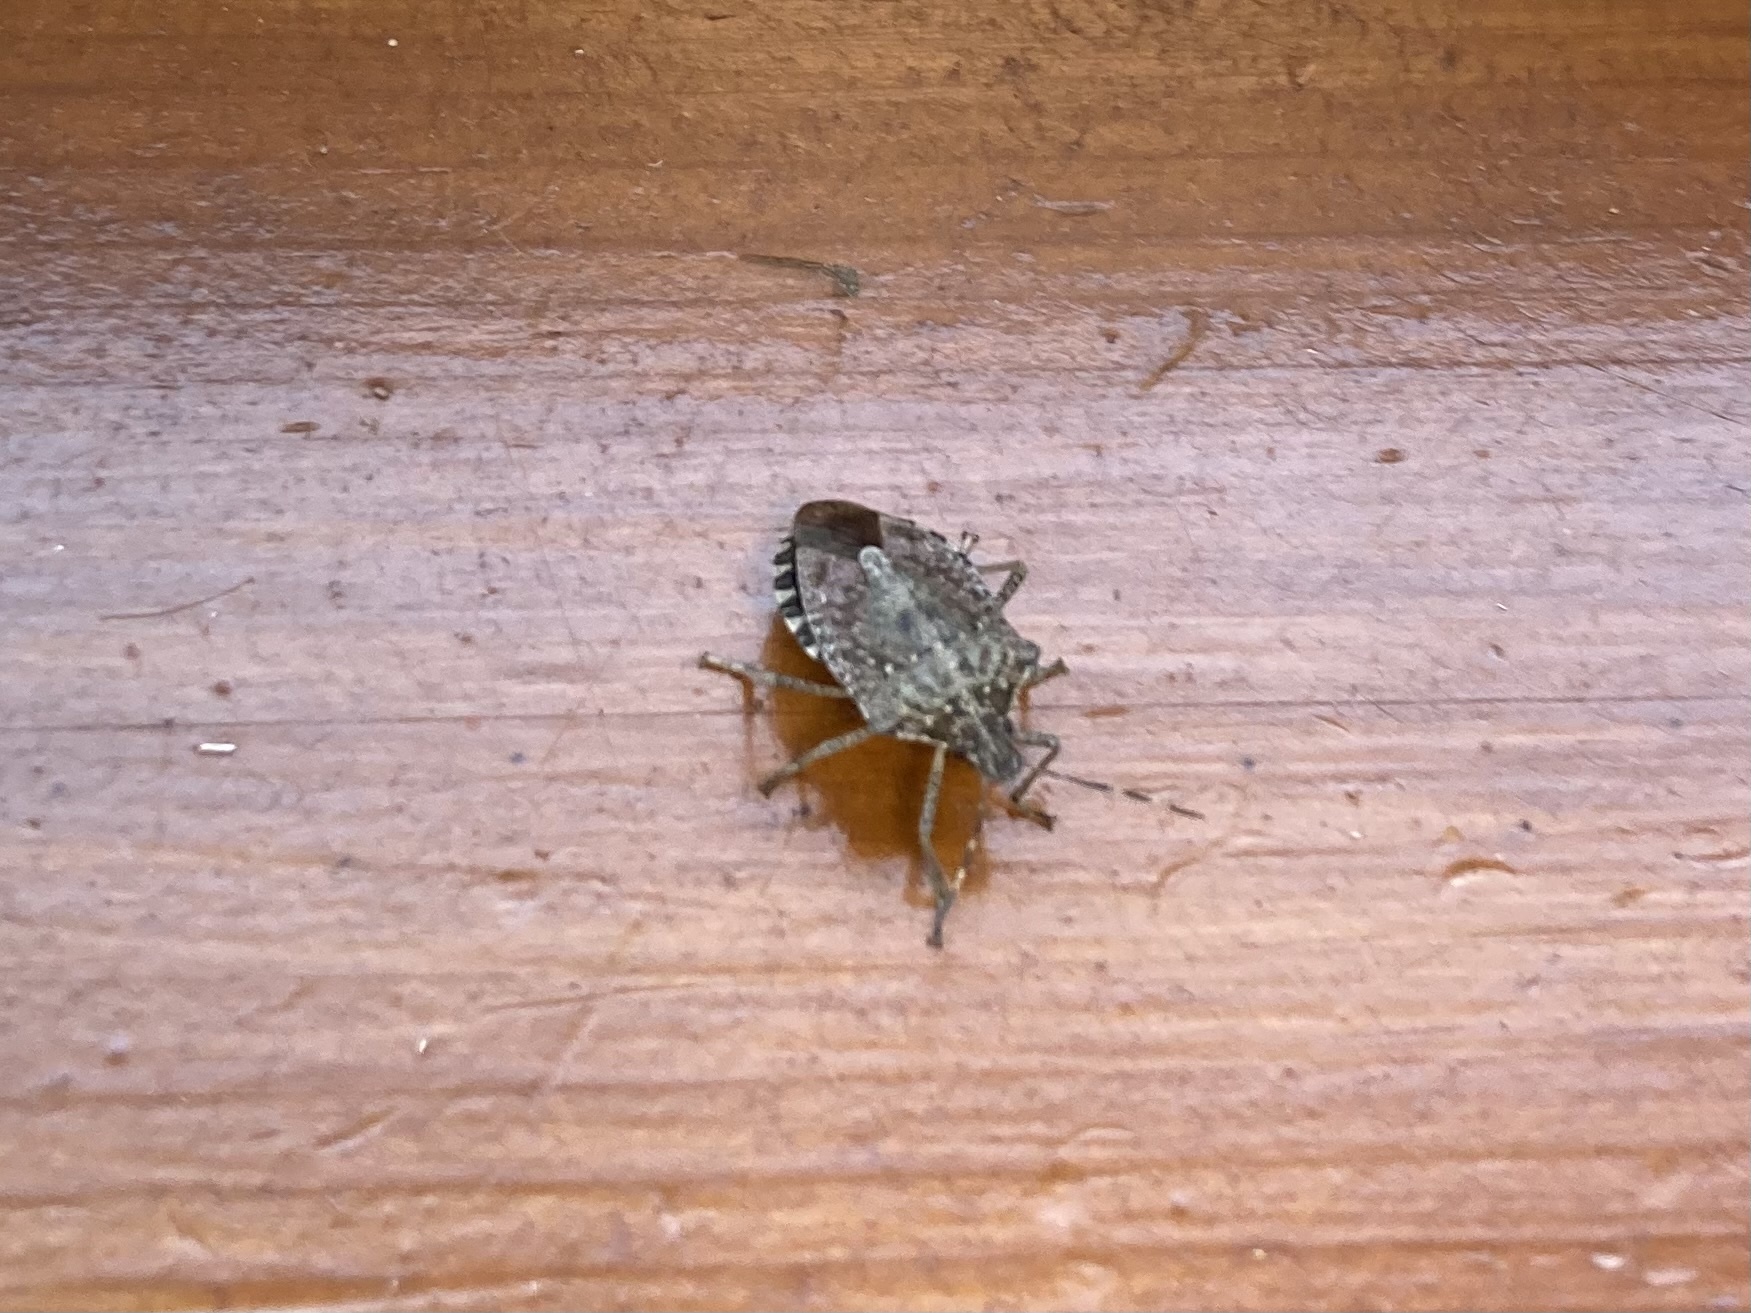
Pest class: stink_bug